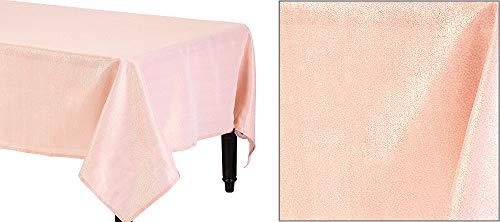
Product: Amscan 570527.143 Metallic Party Supplies, 60" x 84", Rose Gold
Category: Home & Kitchen | Event & Party Supplies | Decorations | Tablecovers
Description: Dress up your table with this festive tablecloth that comes in several sizes to fit many table sizes.
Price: $27.96